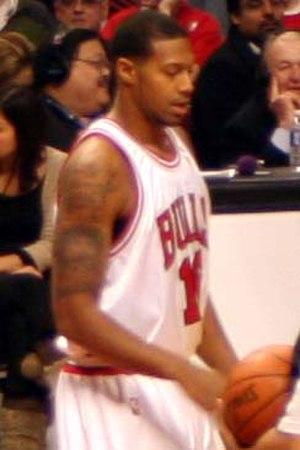
James Patrick Johnson, né le 20 février 1987 à Cheyenne dans le Wyoming aux États-Unis, est un joueur de basket-ball évoluant aux postes d'ailier et d'ailier fort avec la franchise de NBA des Timberwolves du Minnesota.